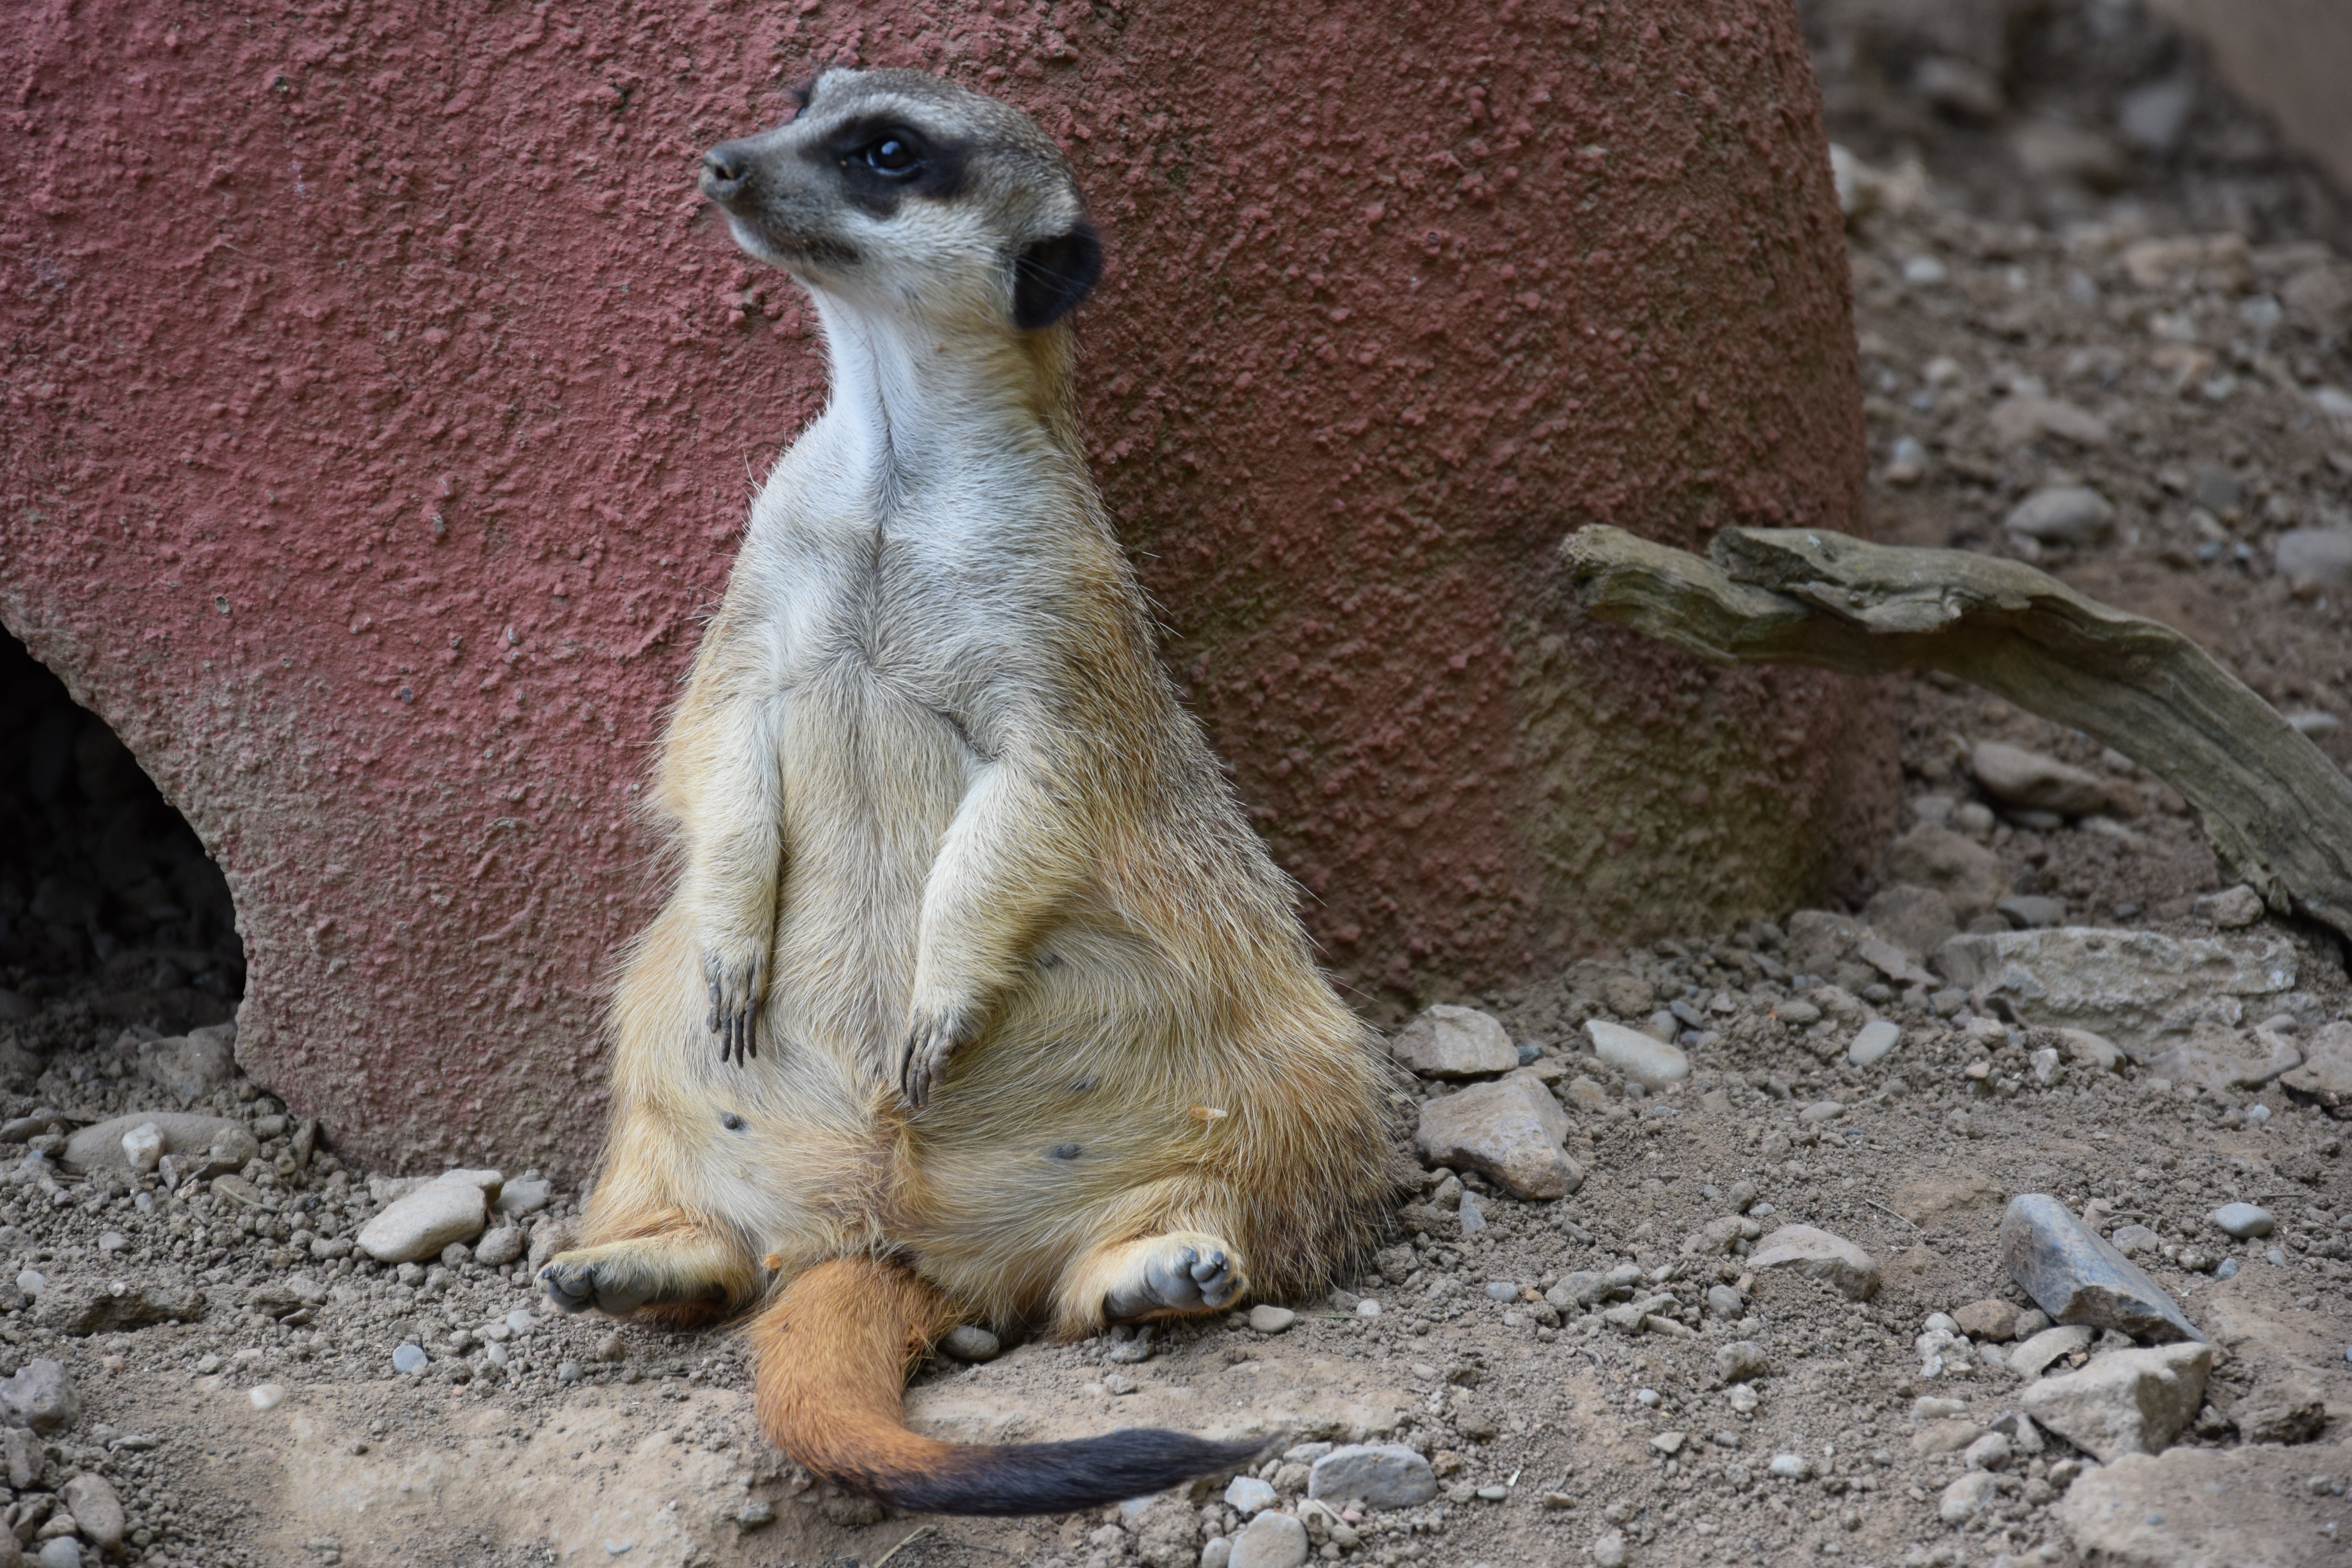
nature, wildlife, zoo, mammal, fauna, animals, vertebrate, meerkat, mongoose